Geology and hydrology of the Wichita Falls, Texas area

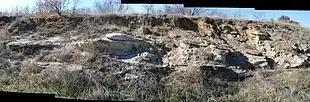
Sandstone channel in mudstone as exposed along Wiley Road, west of Wichita Falls. The buff-colored rock preserves numerous fluvial sedimentary structures.

The Petrolia Formation (of the Late Wolfcampian-Leonardian systems) dominates the exposed Permian strata in Wichita falls, as mapped by the 1987 Texas Atlas of Geology. The map describes the formation as 360–400 feet of weakly or unstratified mudstone with laminated, cross-bedded sandstone lenses. The formation increases in mudstone content upsection. Sandstone lenses contain terrestrial fossils of plants, vertebrates, and footprints. The unit contains calcareous nodules of varying sizes as well as poorly indurated "conglomerate" with vertebrate fossils. In general the entire package is only weakly lithified, perhaps indicating that the region was not appreciably covered by a thick package of younger strata.